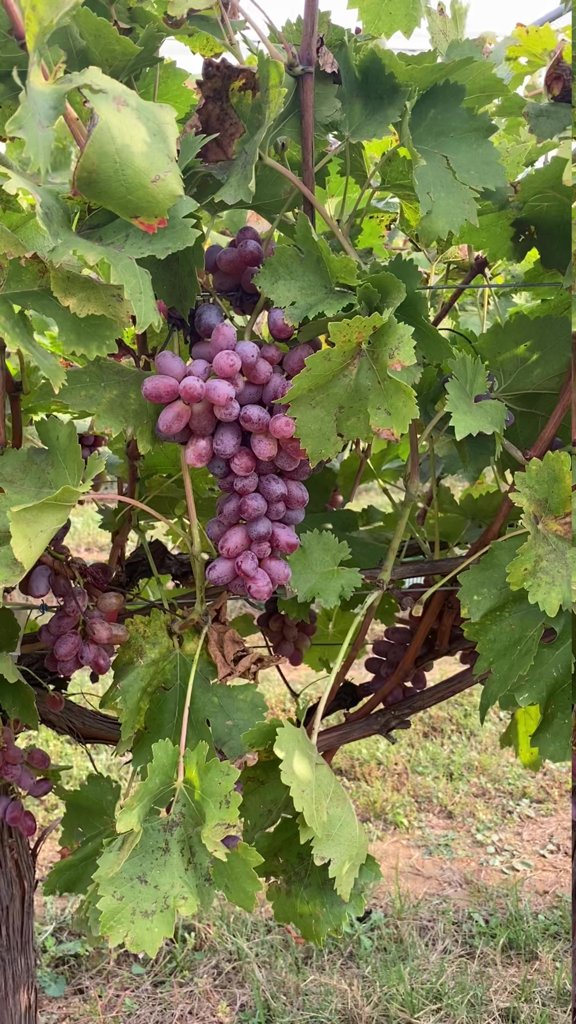
Berries visible: 117
Grape clusters: 6